Burrows baronets

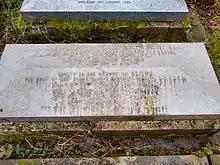
Grave of Sir George Burrows, 1st Baronet, in Highgate Cemetery (west side)

The Burrows Baronetcy, of Cavendish Square in the County of Middlesex and of Springfield in the Isle of Wight, was created in the Baronetage of the United Kingdom on 19 March 1874 for Sir George Burrows of London, physician and President of the Royal College of Physicians.